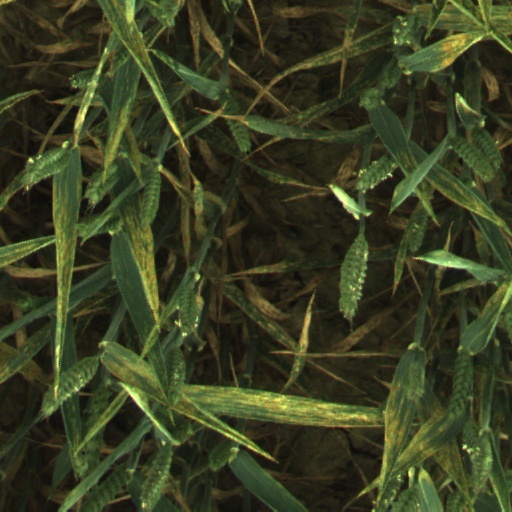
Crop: wheat